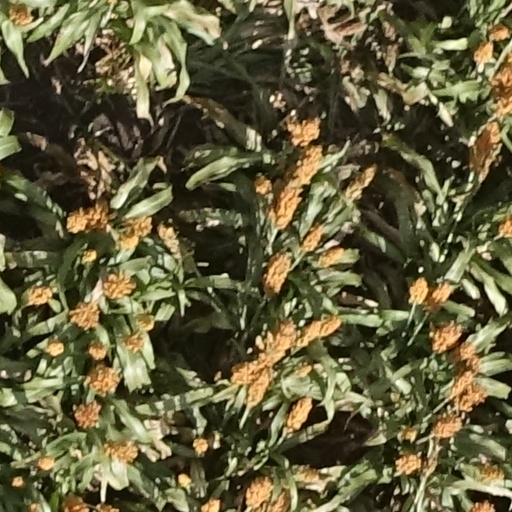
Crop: sorghum